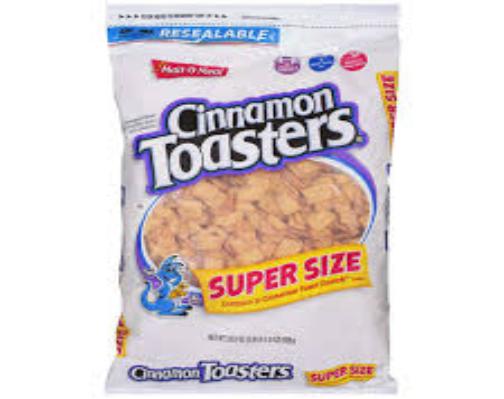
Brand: Cinnamon Toasters
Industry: Food